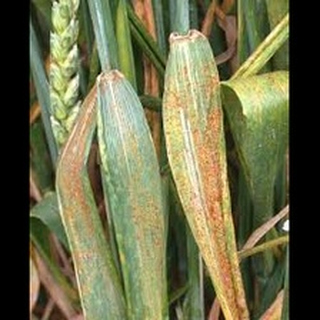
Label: wheat_black_rust